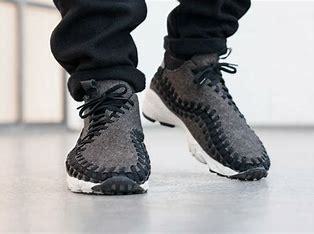
Brand: Nike
Model: Air Footscape Woven Chukka